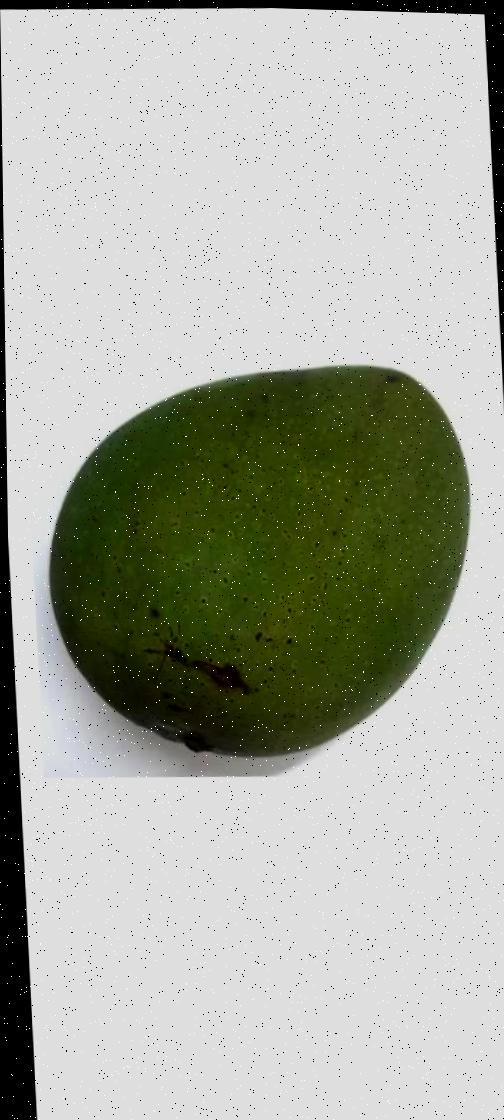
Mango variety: Ashshina Zhinuk